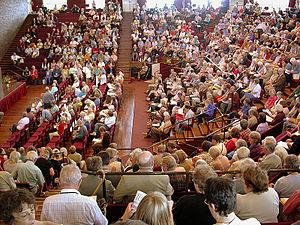
La Société religieuse des Amis est un mouvement religieux fondé en Angleterre au XVIIᵉ siècle par des dissidents de l'Église anglicane. Les membres de ce mouvement sont communément connus sous le nom de quakers mais ils se nomment entre eux « Amis » et « Amies ». Le mouvement est souvent nommé simplement Société des Amis et le surnom de « quaker » apparaît le plus souvent dans la dénomination officielle, sous la forme Société religieuse des Amis. Les historiens s'accordent à désigner George Fox comme le principal fondateur ou le plus important meneur des débuts du mouvement.
Voici une liste de personnalités associées à la Société religieuse des Amis, aussi connus sous le nom de quakers.